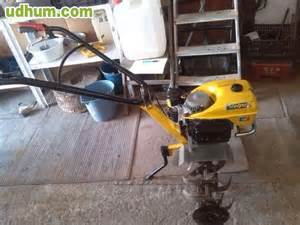
Label: dog